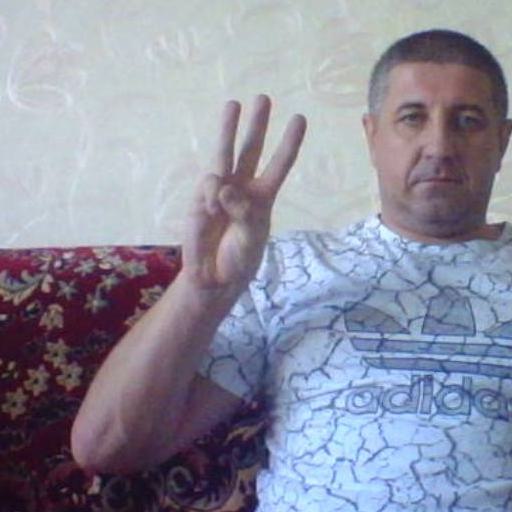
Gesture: three